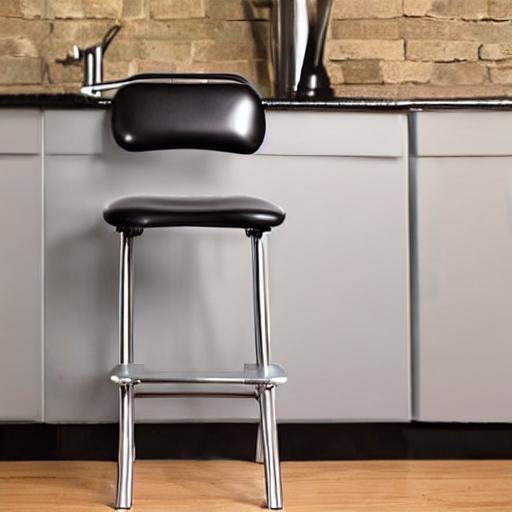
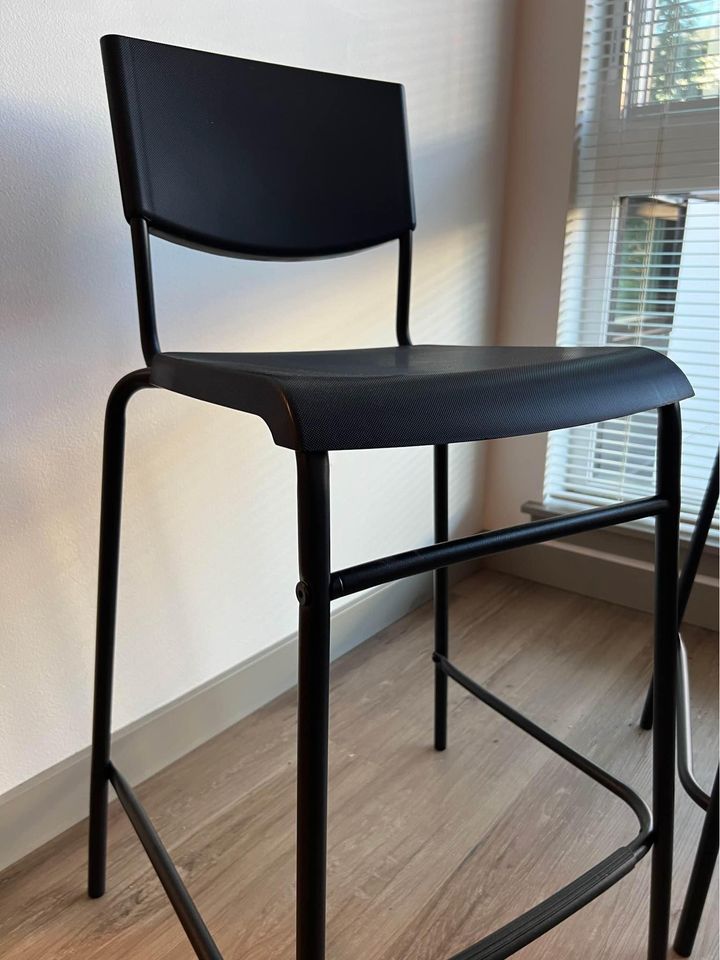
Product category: stool
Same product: no